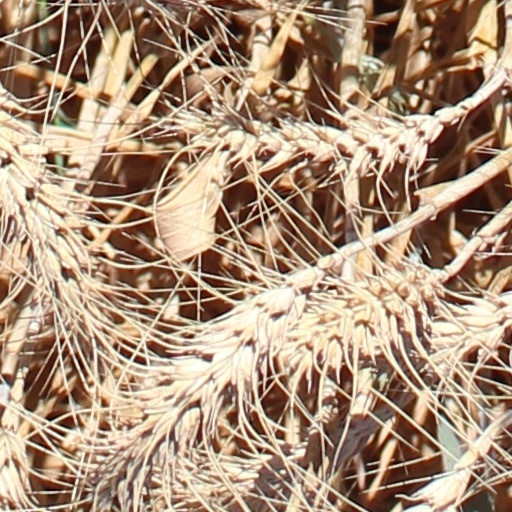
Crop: wheat